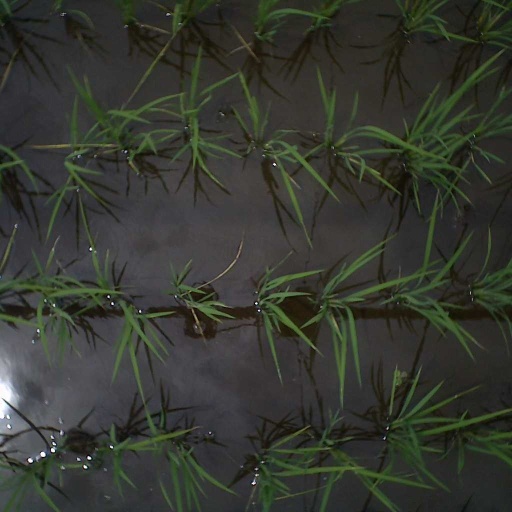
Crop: rice